Ramburg

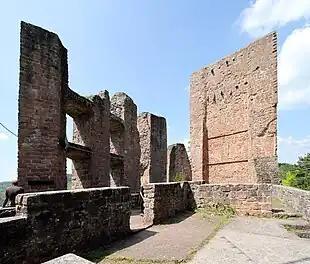
Palas and shield wall

From the valley the impressive remains of the mighty shield wall and the "palas" are still visible. In addition, a neck ditch, several wall remains and a huge rock cellar have survived.